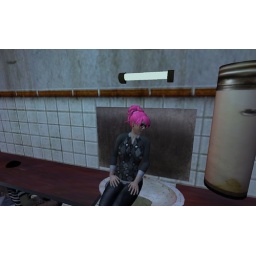
Sitting in a sink in a dirty hotel room